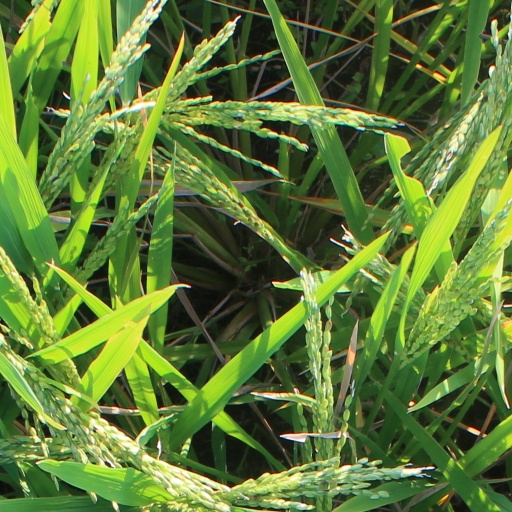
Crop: rice